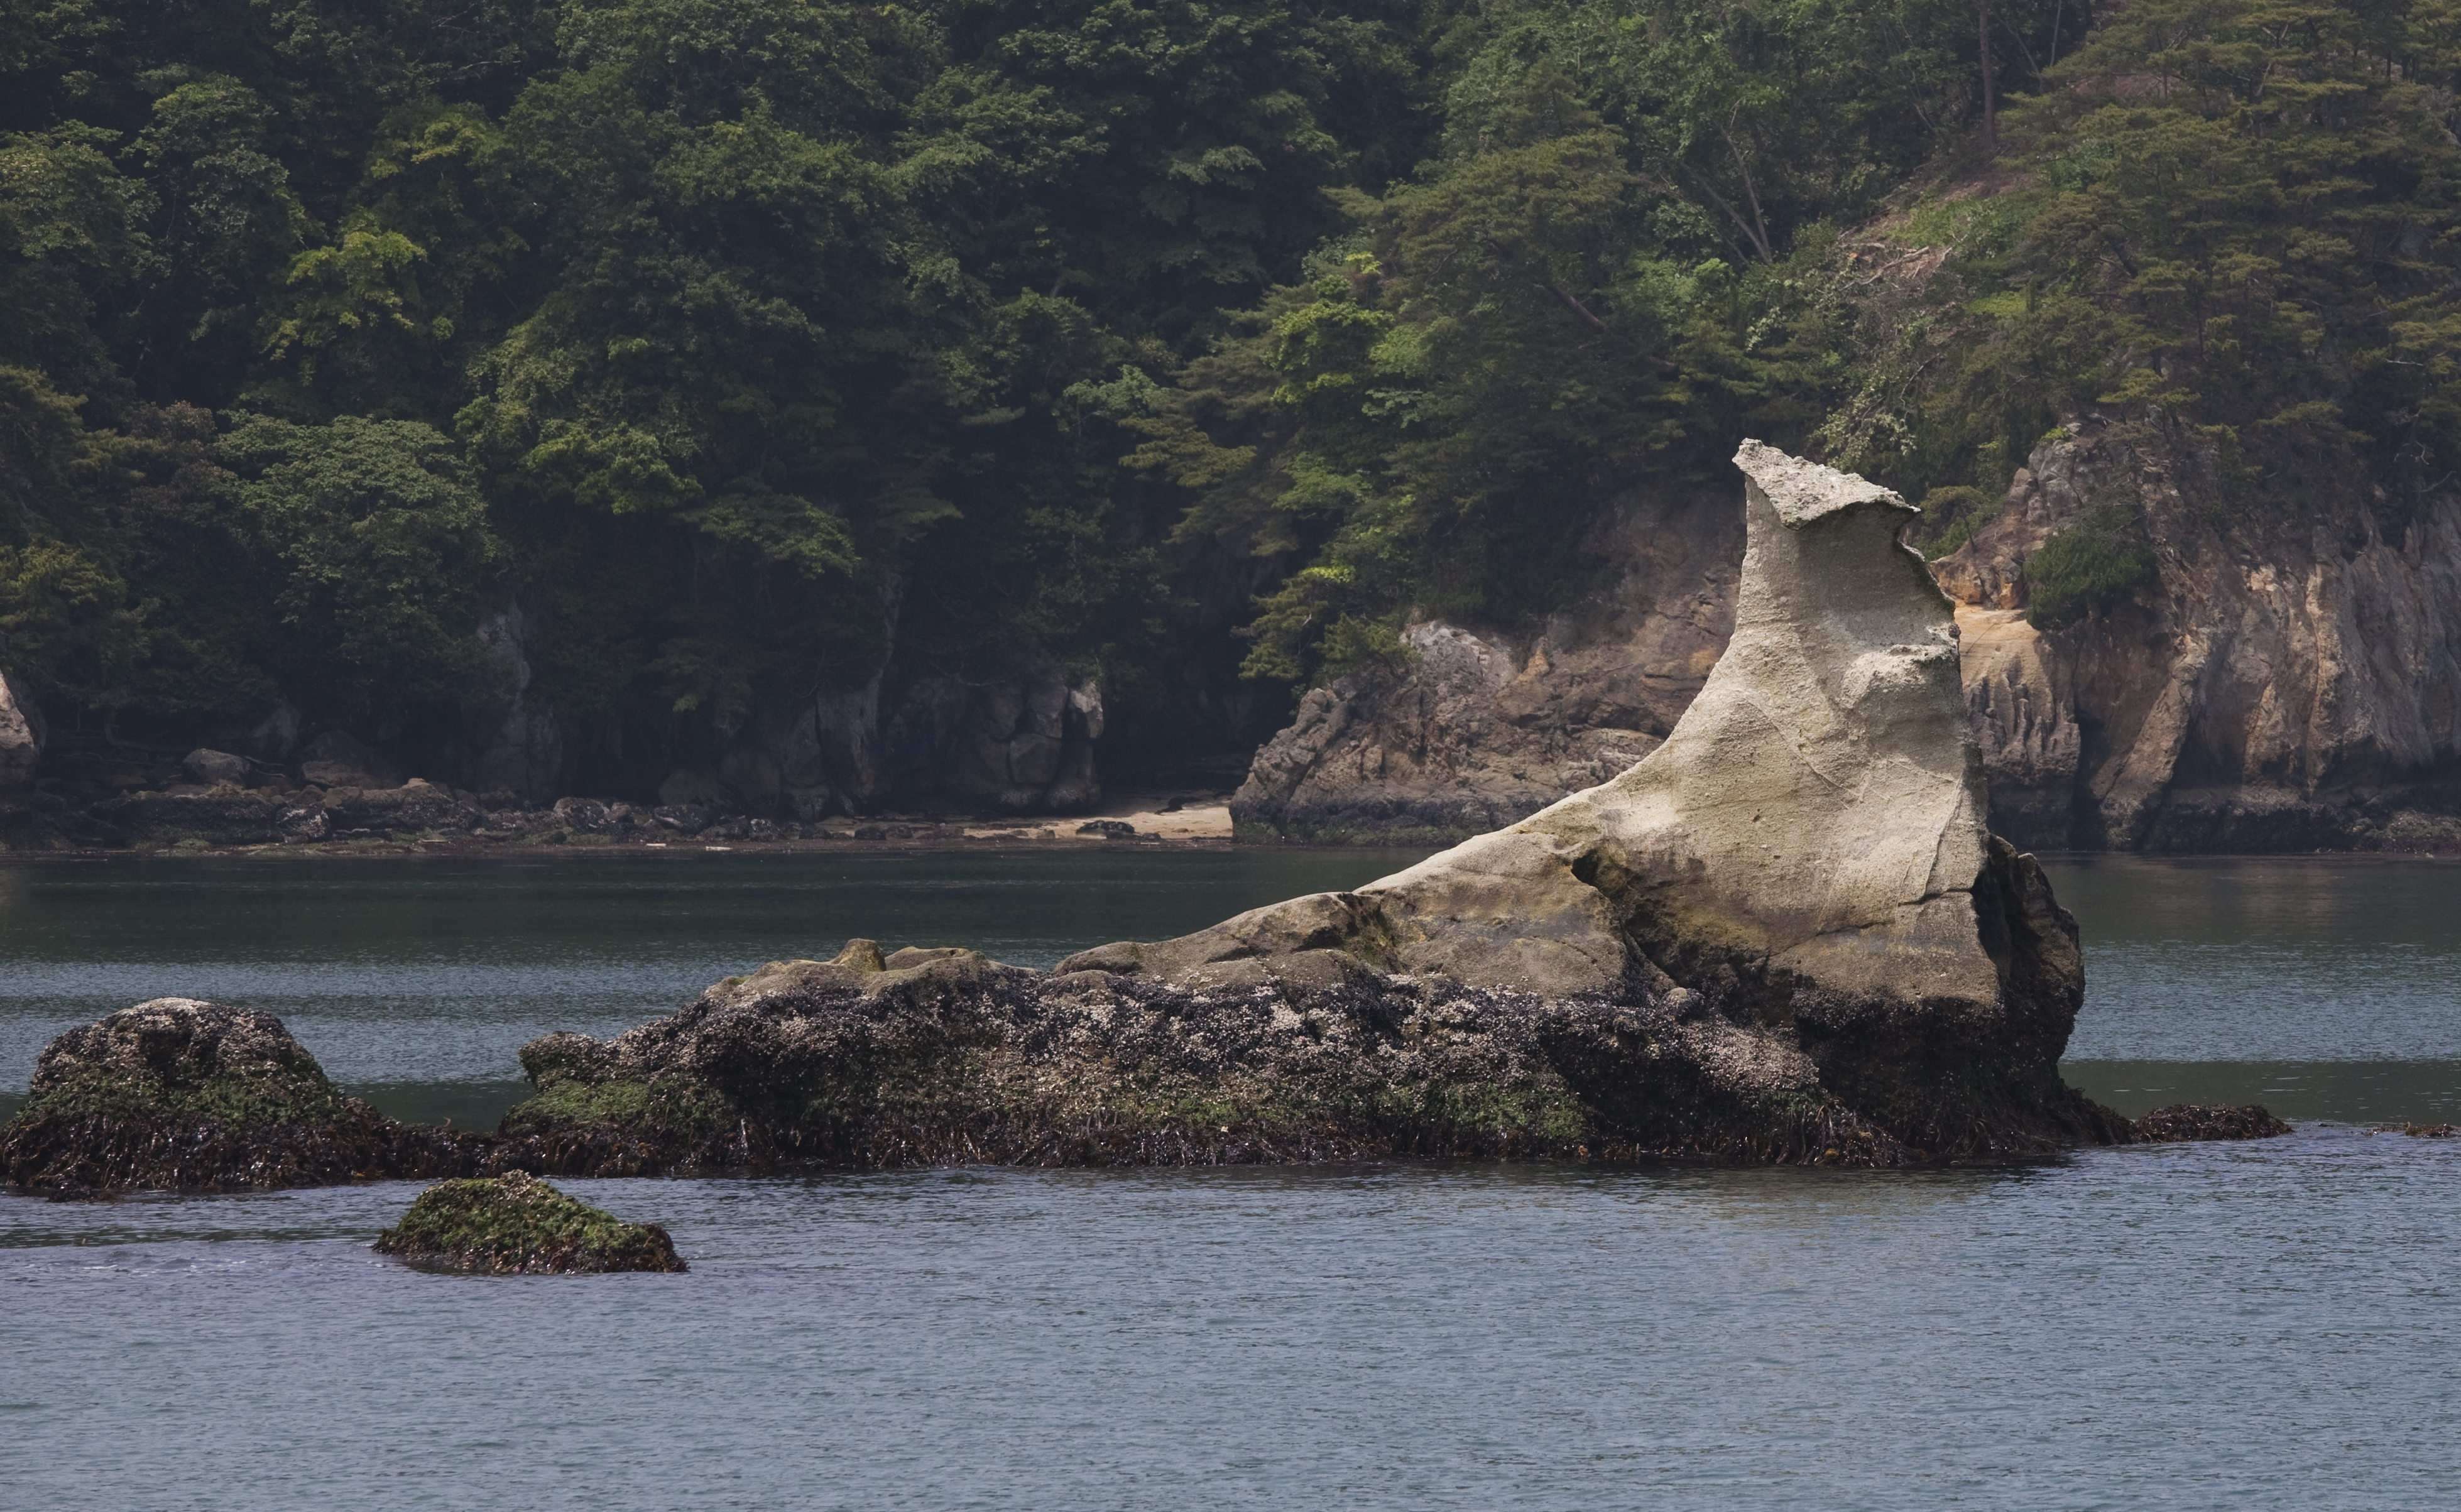
sea, coast, water, nature, rock, wilderness, shore, lake, river, cliff, high, bay, island, terrain, body of water, 5d, hires, loch, markii, hi, res, resolution, islet, sagakei, landform